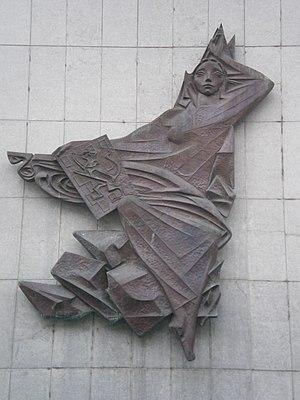
Fresque
Besançon est riche des nombreuses fontaines et sculptures réparties dans différents quartiers de la ville. Aux sculptures décoratives et commémoratives s'ajoutent les fontaines dont les plus anciennes ont perdu leur rôle social pour devenir ornementales. Des cadrans solaires, fresques et trompe-l'œil décorent aujourd'hui façades et fenêtres.